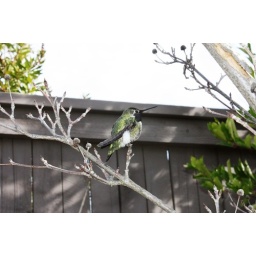
fully recovered... soon he flew over the fence into the tree next door.